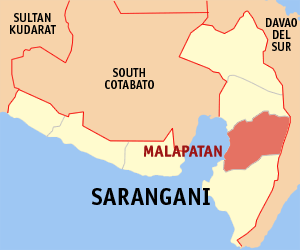
Malapatan est une localité de la province de Sarangani, aux Philippines. En 2015, elle compte 76 914 habitants.